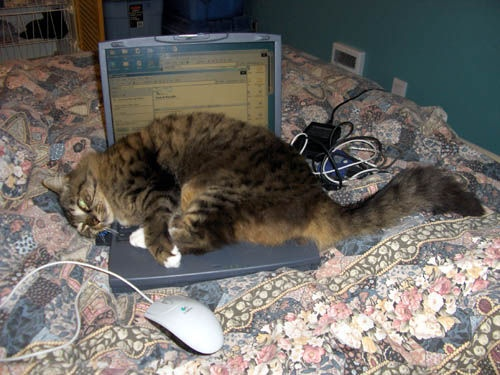
A cat is sleeping on top of a laptop computer.
A cat sleeping on top of a laptop in a bed
a cat laying on a laptop on a bed
Cat is curled up sleeping on laptop sitting on a bed.
A tired cat sleep on top of a laptop.